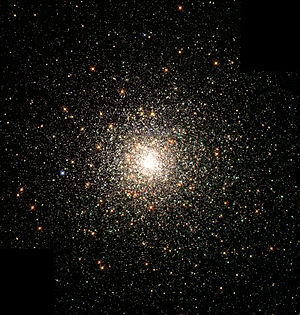
Kuglehob
Kuglehob Messier 80
En kuglehob er en samling af stjerner/stjernehobe der kan indeholde flere millioner stjerner. Stjernerne i kuglehobe er dannet over en meget kort periode, blot et par milliarder år. Gode eksempler på kuglehobe er Messier 13 i stjernebilledet Hercules på den nordlige himmelhalvkugle og Messier 80 i Scorpius på den sydlige.